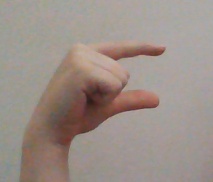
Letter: dal